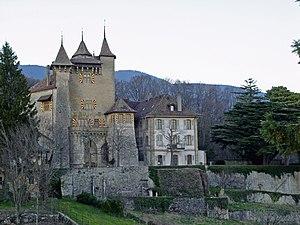
Vaumarcus est une localité de La Grande Béroche et une ancienne commune suisse du canton de Neuchâtel, située dans la région Littoral.